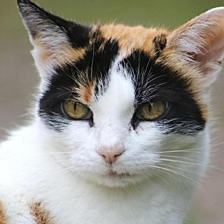
Label: animals